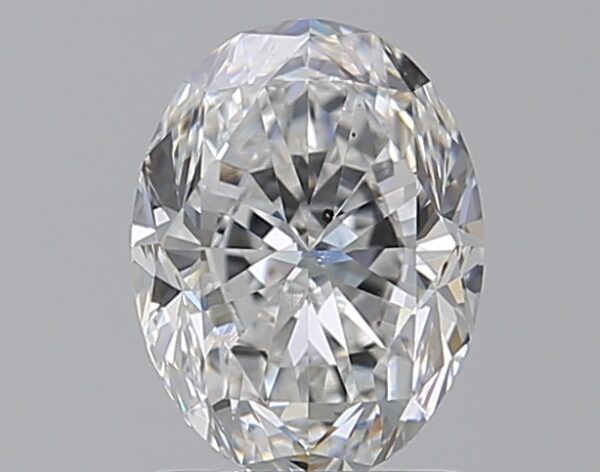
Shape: oval
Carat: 1.51
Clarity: SI1
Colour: D
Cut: VG
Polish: EX
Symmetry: EX
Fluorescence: M
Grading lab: GIA
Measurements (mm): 8.27 x 6.21 x 4.08